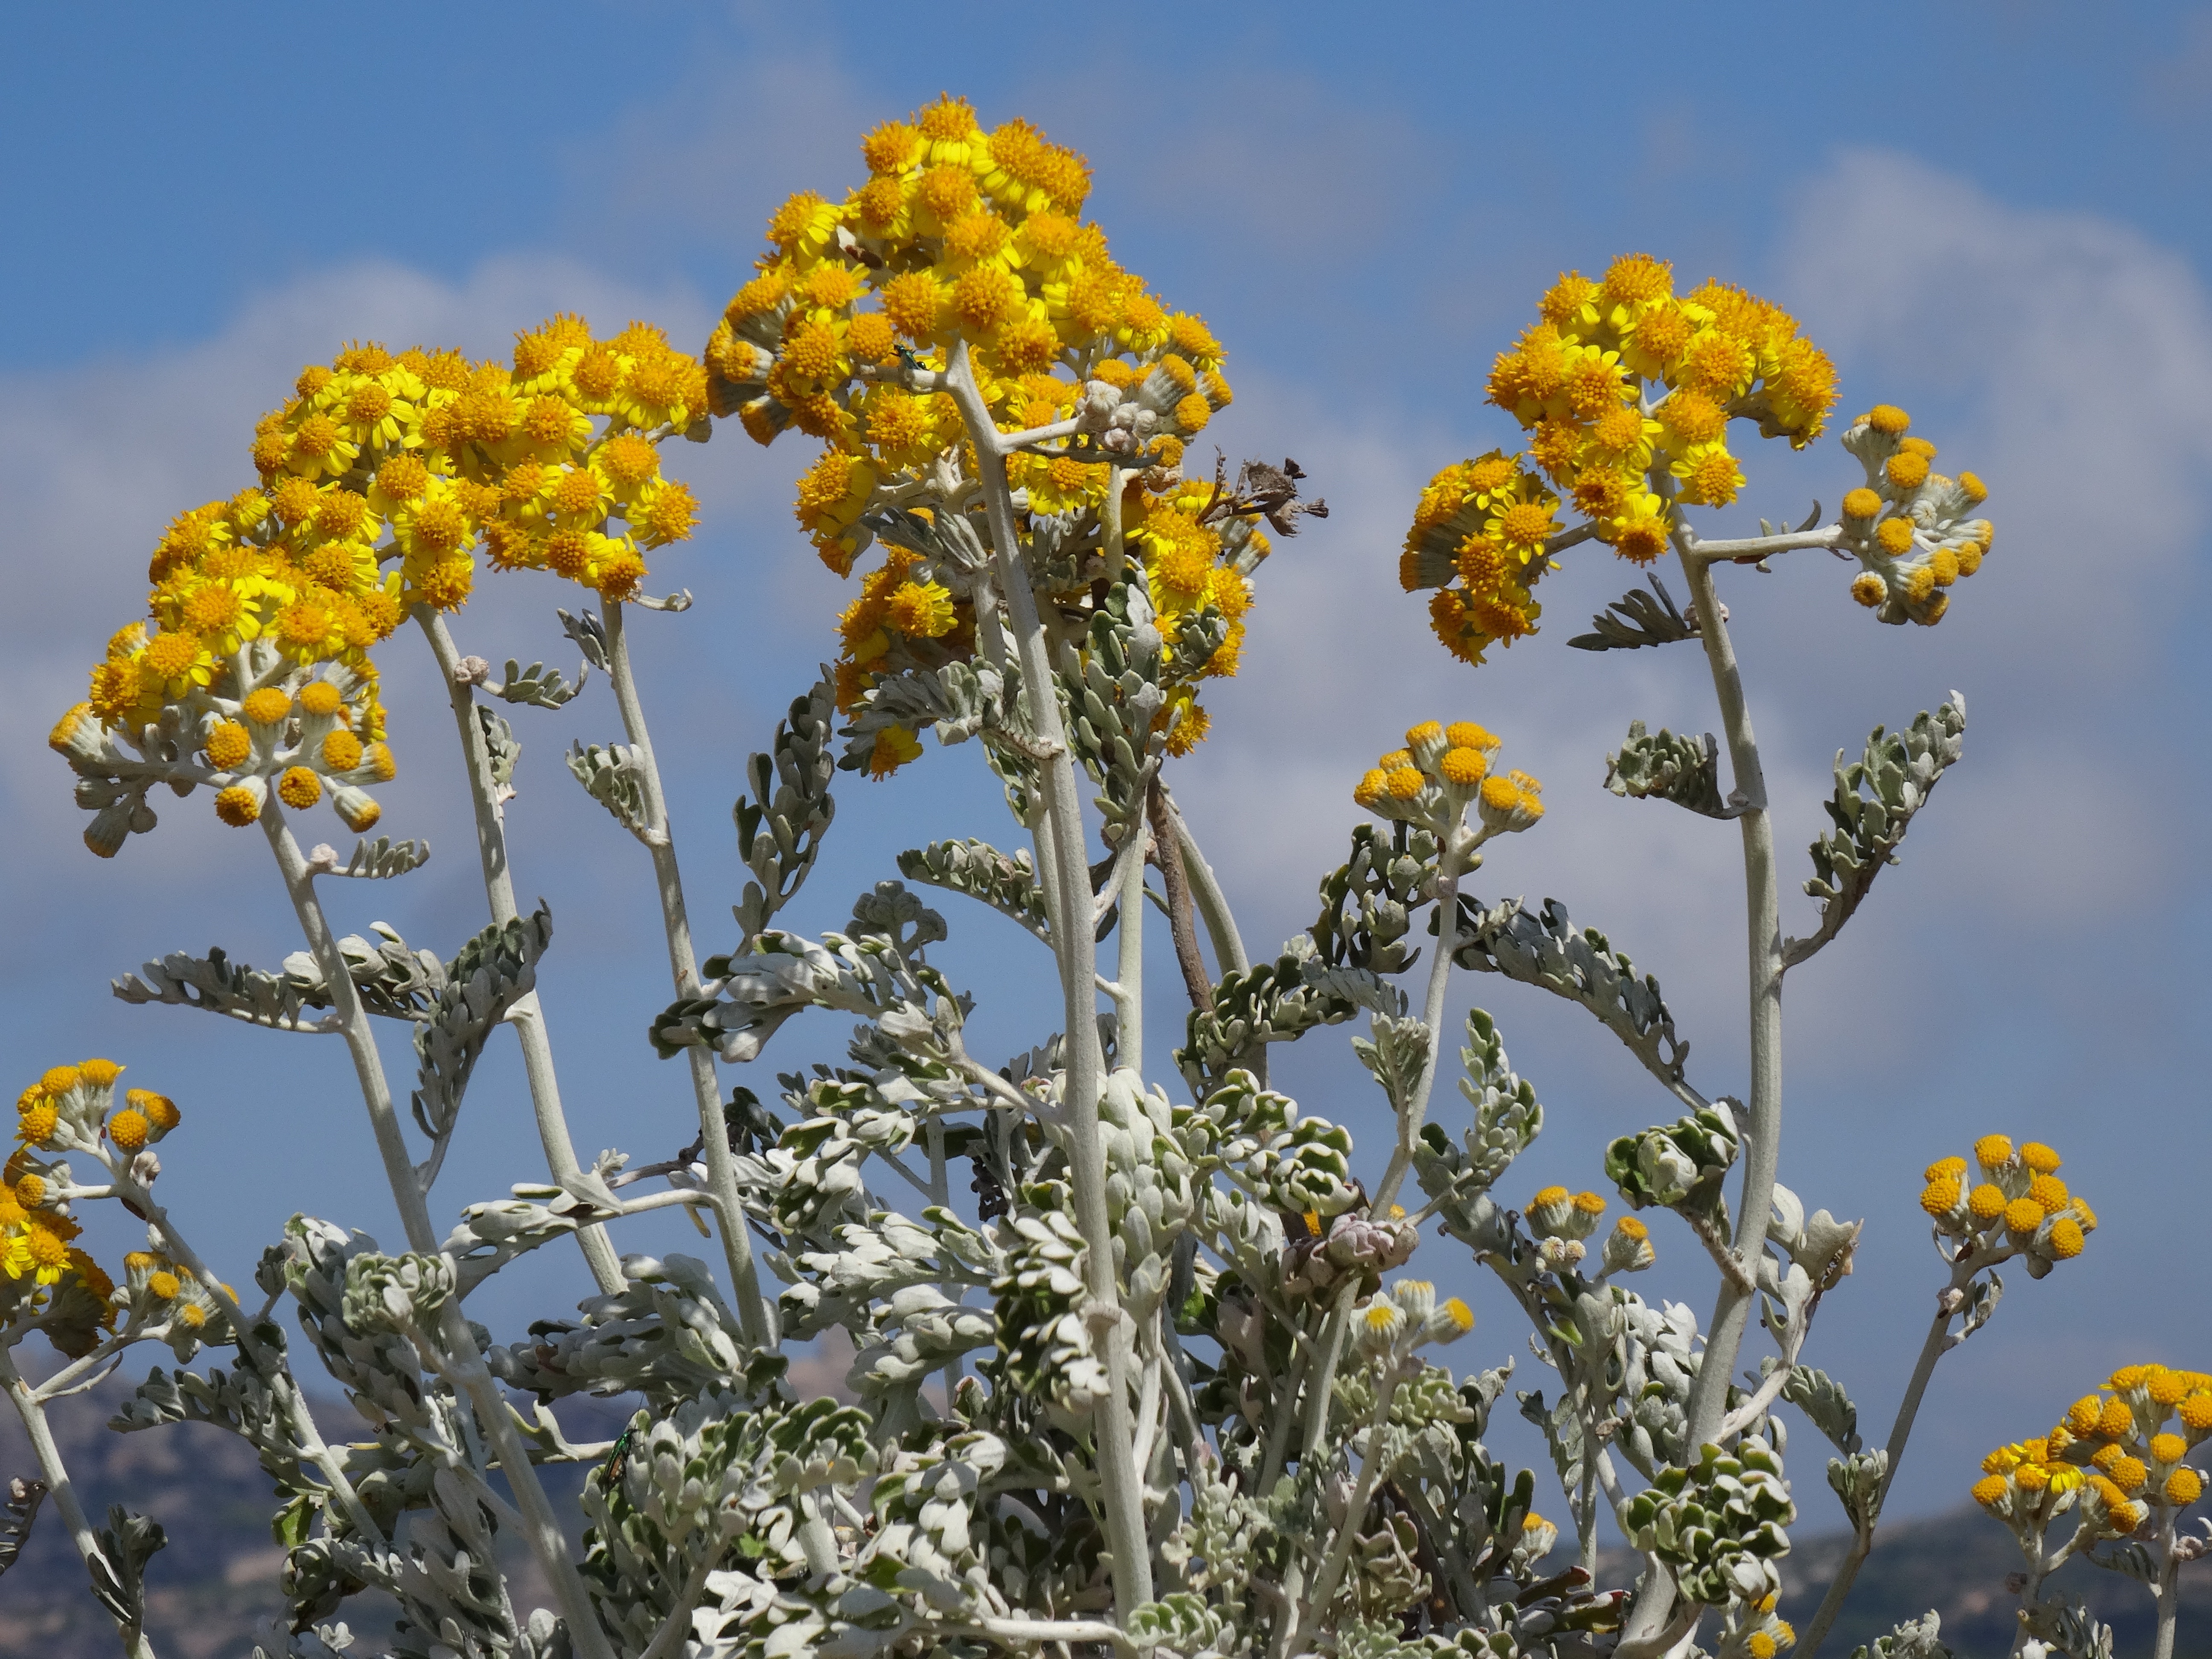
blossom, plant, flower, seaside, food, herb, produce, yellow, flora, rapeseed, wildflower, flowers, shrub, yellow flowers, brassica, flowering plant, daisy family, subshrub, annual plant, land plant, mustard plant